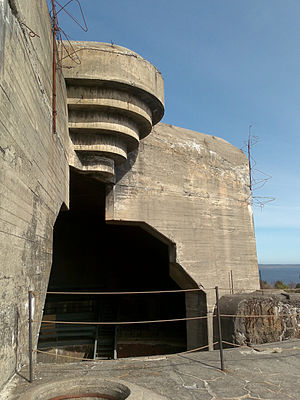
Kristiansand / Historie
Batteriet Vara fra anden verdenskrig
Kristiansand er en by i Agder fylke længst mod syd i Norge. Byen benævnes ofte som Kristiansand S for ikke at forveksles med Kristiansund N. Kommunen grænser i vest til Lindesnes, i nord til Vennesla og Birkenes, og i øst til Lillesand. Kristiansand er fylkeshovedstad i Vest-Agder og kaldes også Sørlandets hovedstad. Byen blev grundlagt i 1641 af kong Christian 4. af Danmark-Norge. Indbyggertallet er på 85.983, og byen er den femtestørste og en af de hurtigst voksende i Norge.